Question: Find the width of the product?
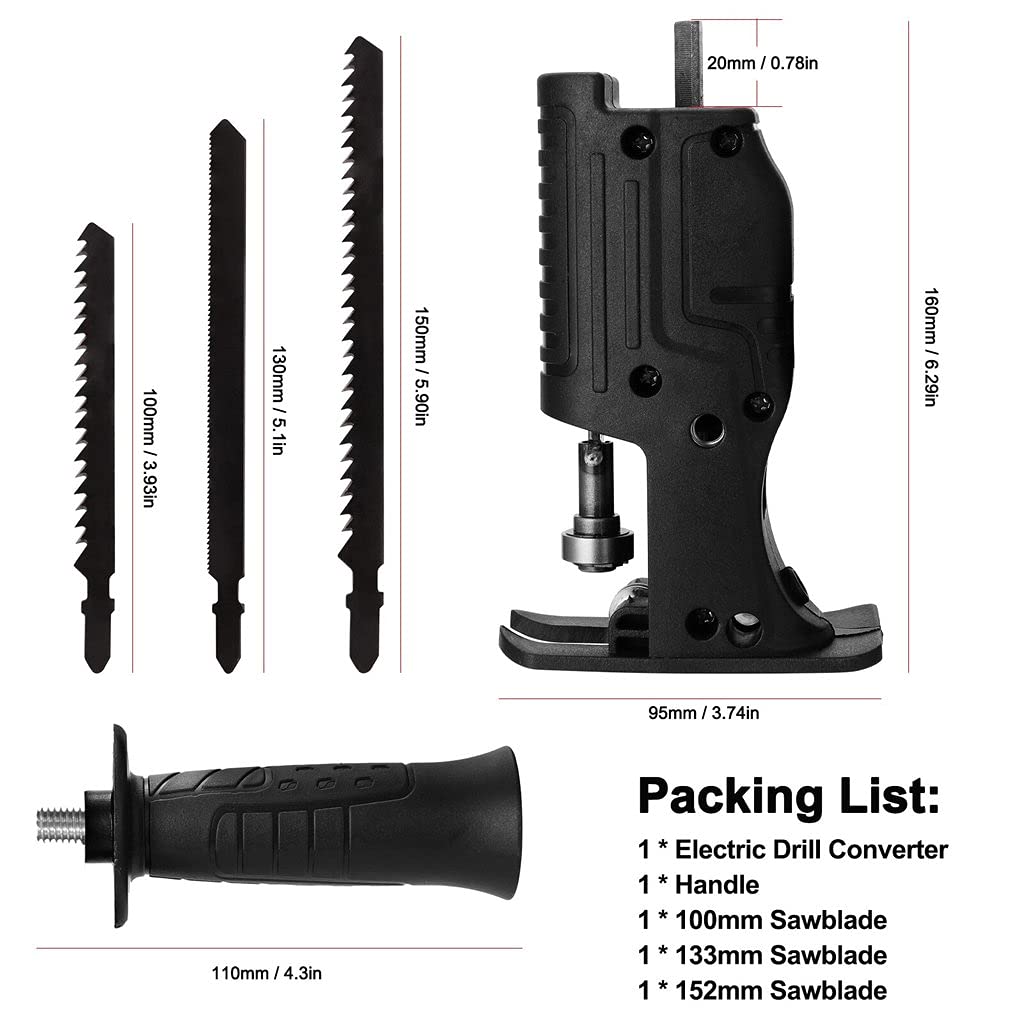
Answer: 95.0 millimetre